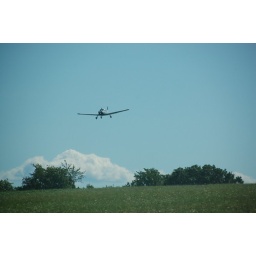
Hanscom Air Field: a plane coming over the field on the way to land